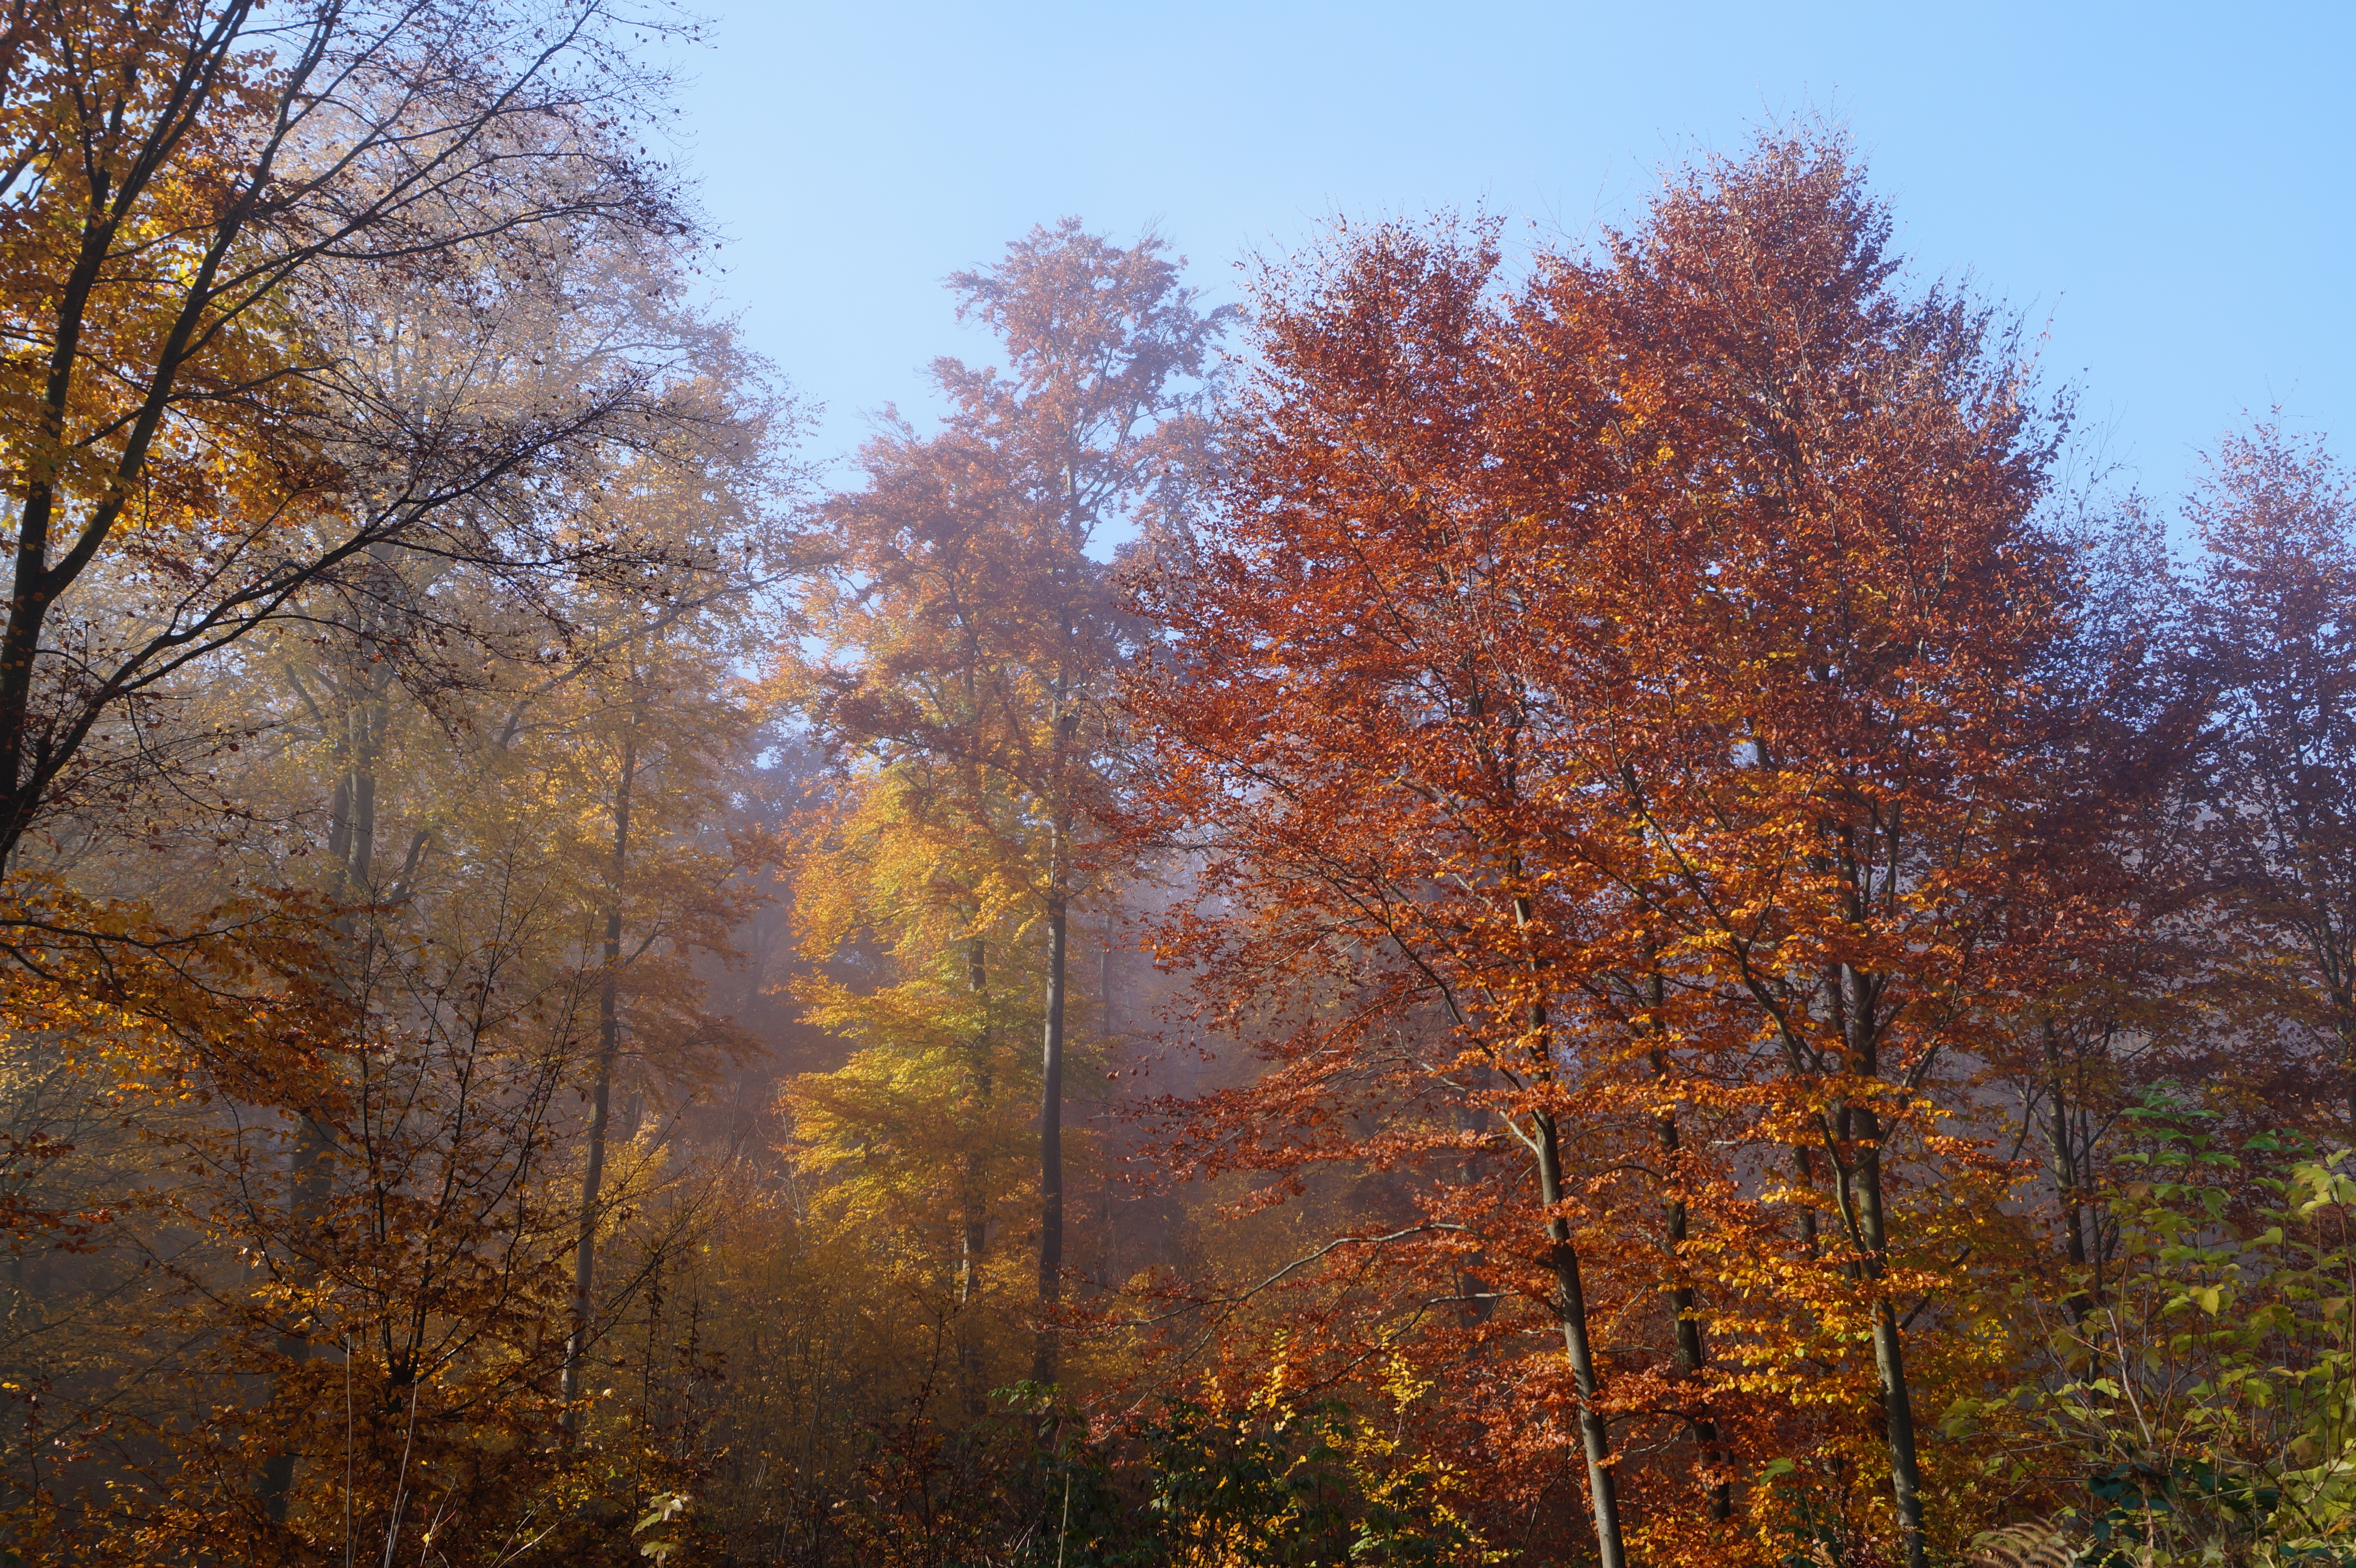
tree, nature, forest, branch, plant, sun, leaf, autumn, season, leaves, deciduous, woodland, habitat, fall foliage, autumn forest, ecosystem, colorful leaves, biome, natural environment, atmospheric phenomenon, woody plant, temperate broadleaf and mixed forest